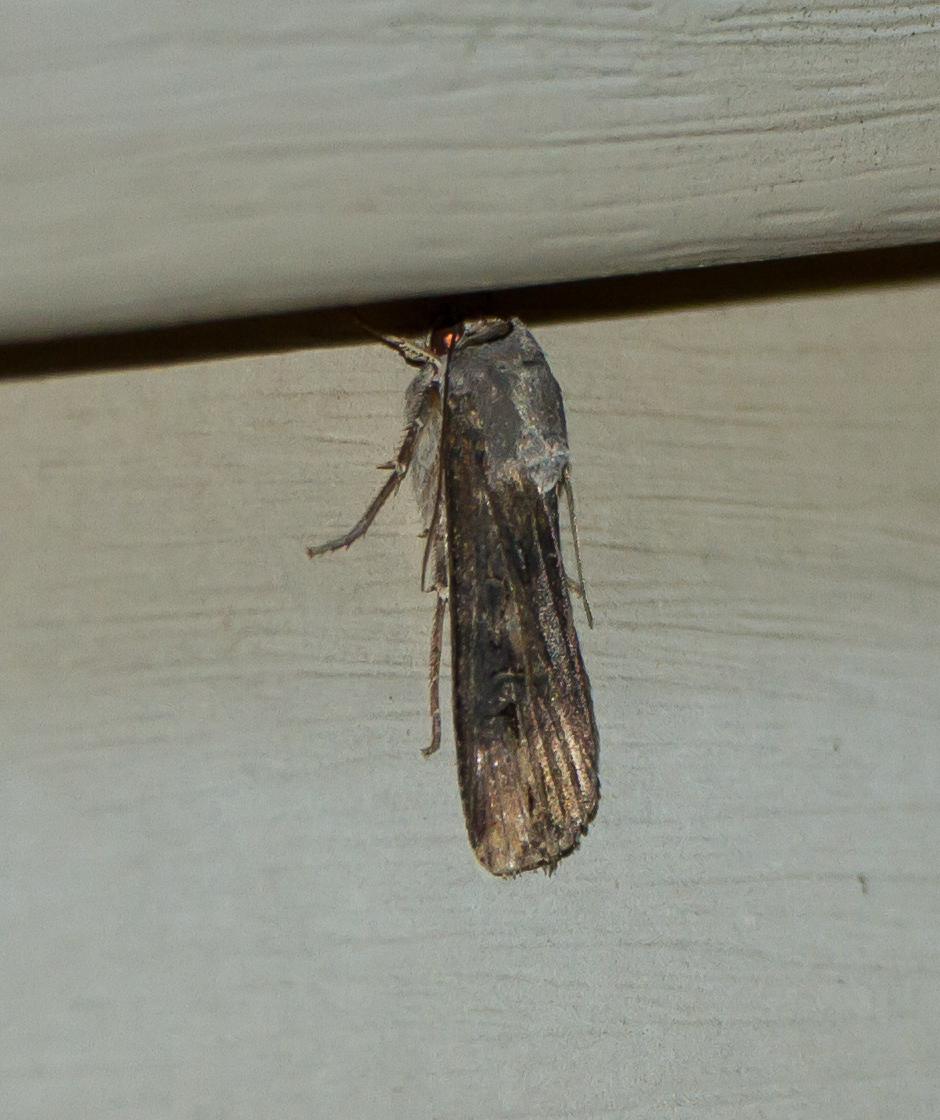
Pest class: cutworms